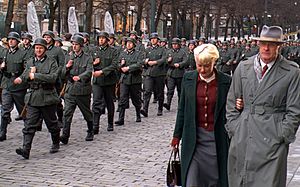
Max Manus (film)
Fra indspillingen af den norske aktionfilmen om modstandsmanden Max Manus. Statister i tidstypisk beklædning og tyske uniformer optreder på Karl Johans gate i Oslo.